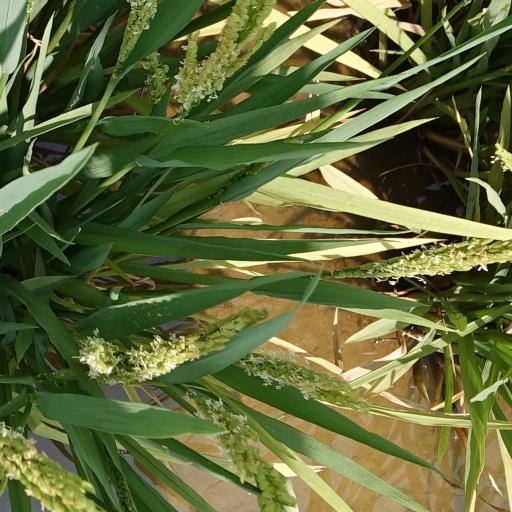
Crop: rice